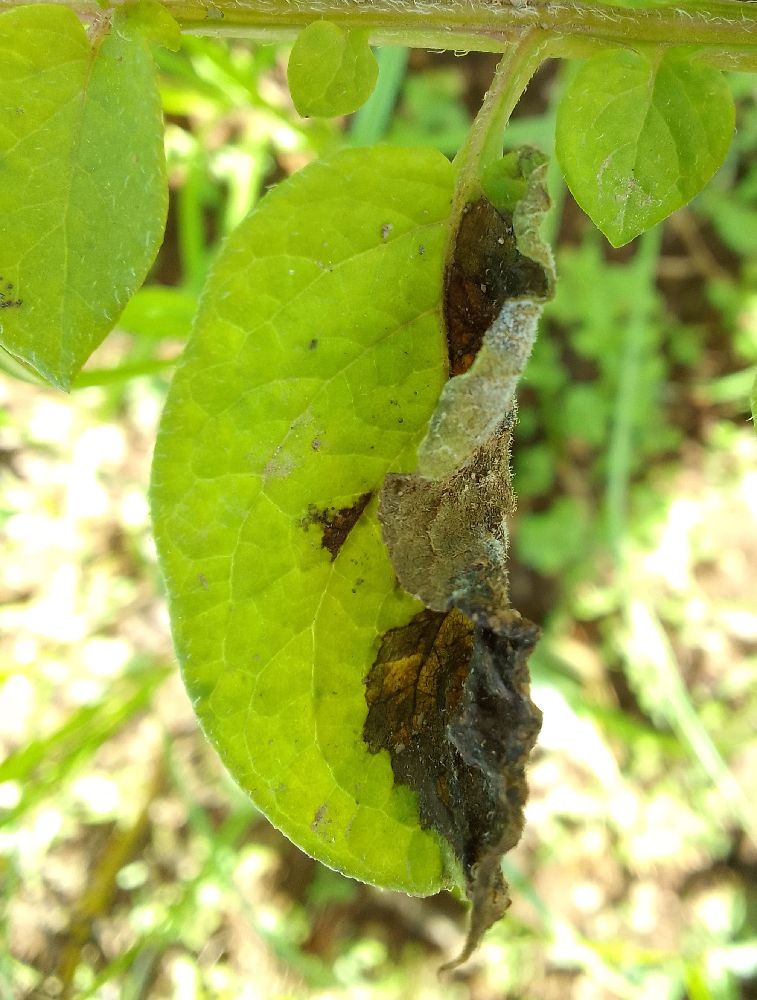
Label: Late blight